Dream Team (law)

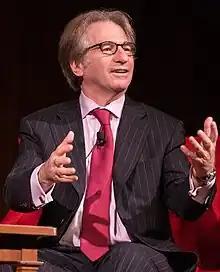
Scheck in 2014

Alan Dershowitz was the Felix Frankfurter professor emeritus at Harvard Law School and remained one of the most successful lawyers and legal scholars in the country. After representing Simpson, he has represented Julian Assange, Jeffrey Epstein and Harvey Weinstein. He has also served as a member of the legal team for President Donald Trump during his first impeachment trial. Dershowitz has written multiple books about law and politics including "Reasonable Doubts: The Criminal Justice System and the O. J. Simpson Case" and "The Case for Peace".